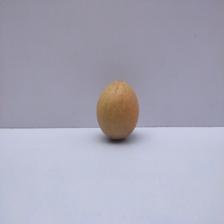
Size: Medium